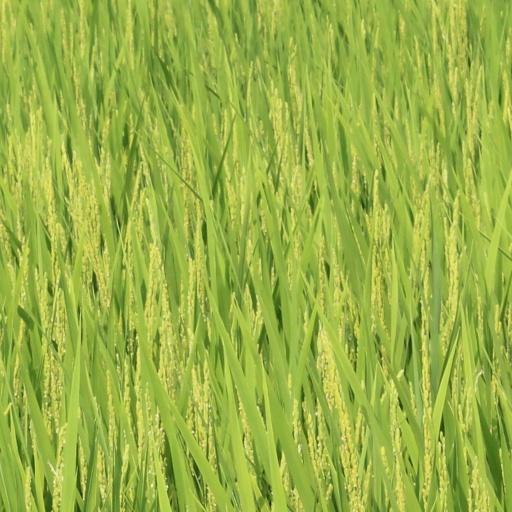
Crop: rice